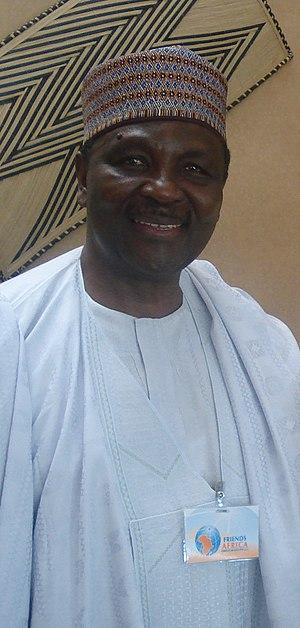
Le général Yakubu Gowon, est un homme d'État nigérian.